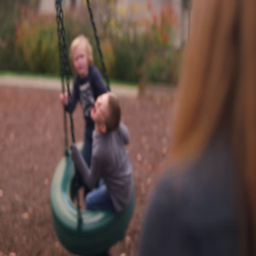
a mother pushes her kids on a tire swing at the playground and then watches them